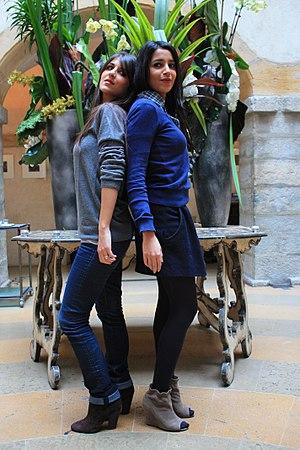
Géraldine Nakache et Leïla Bekhti lors d'une conférence de presse du film Tout ce qui brille (2010), reproduisant leur pose de l'affiche du film.
Tout ce qui brille est une comédie sociale française sortie en 2010. Il s'agit du premier long-métrage écrit et réalisé par Géraldine Nakache et Hervé Mimran.